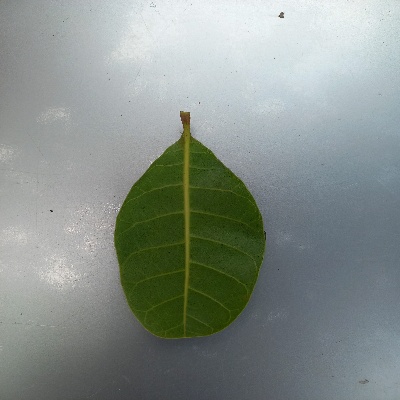
Crop: Cashew
Condition: healthy